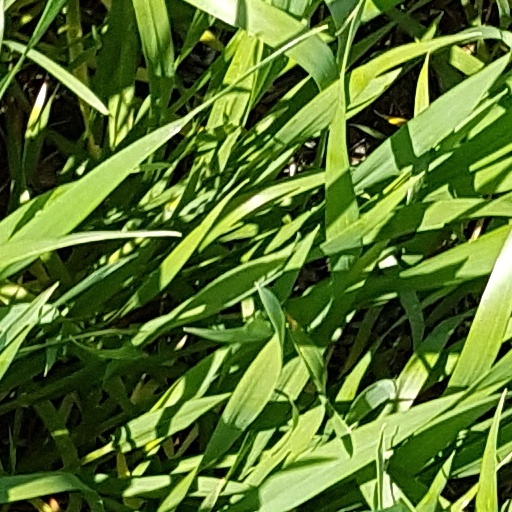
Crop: wheat